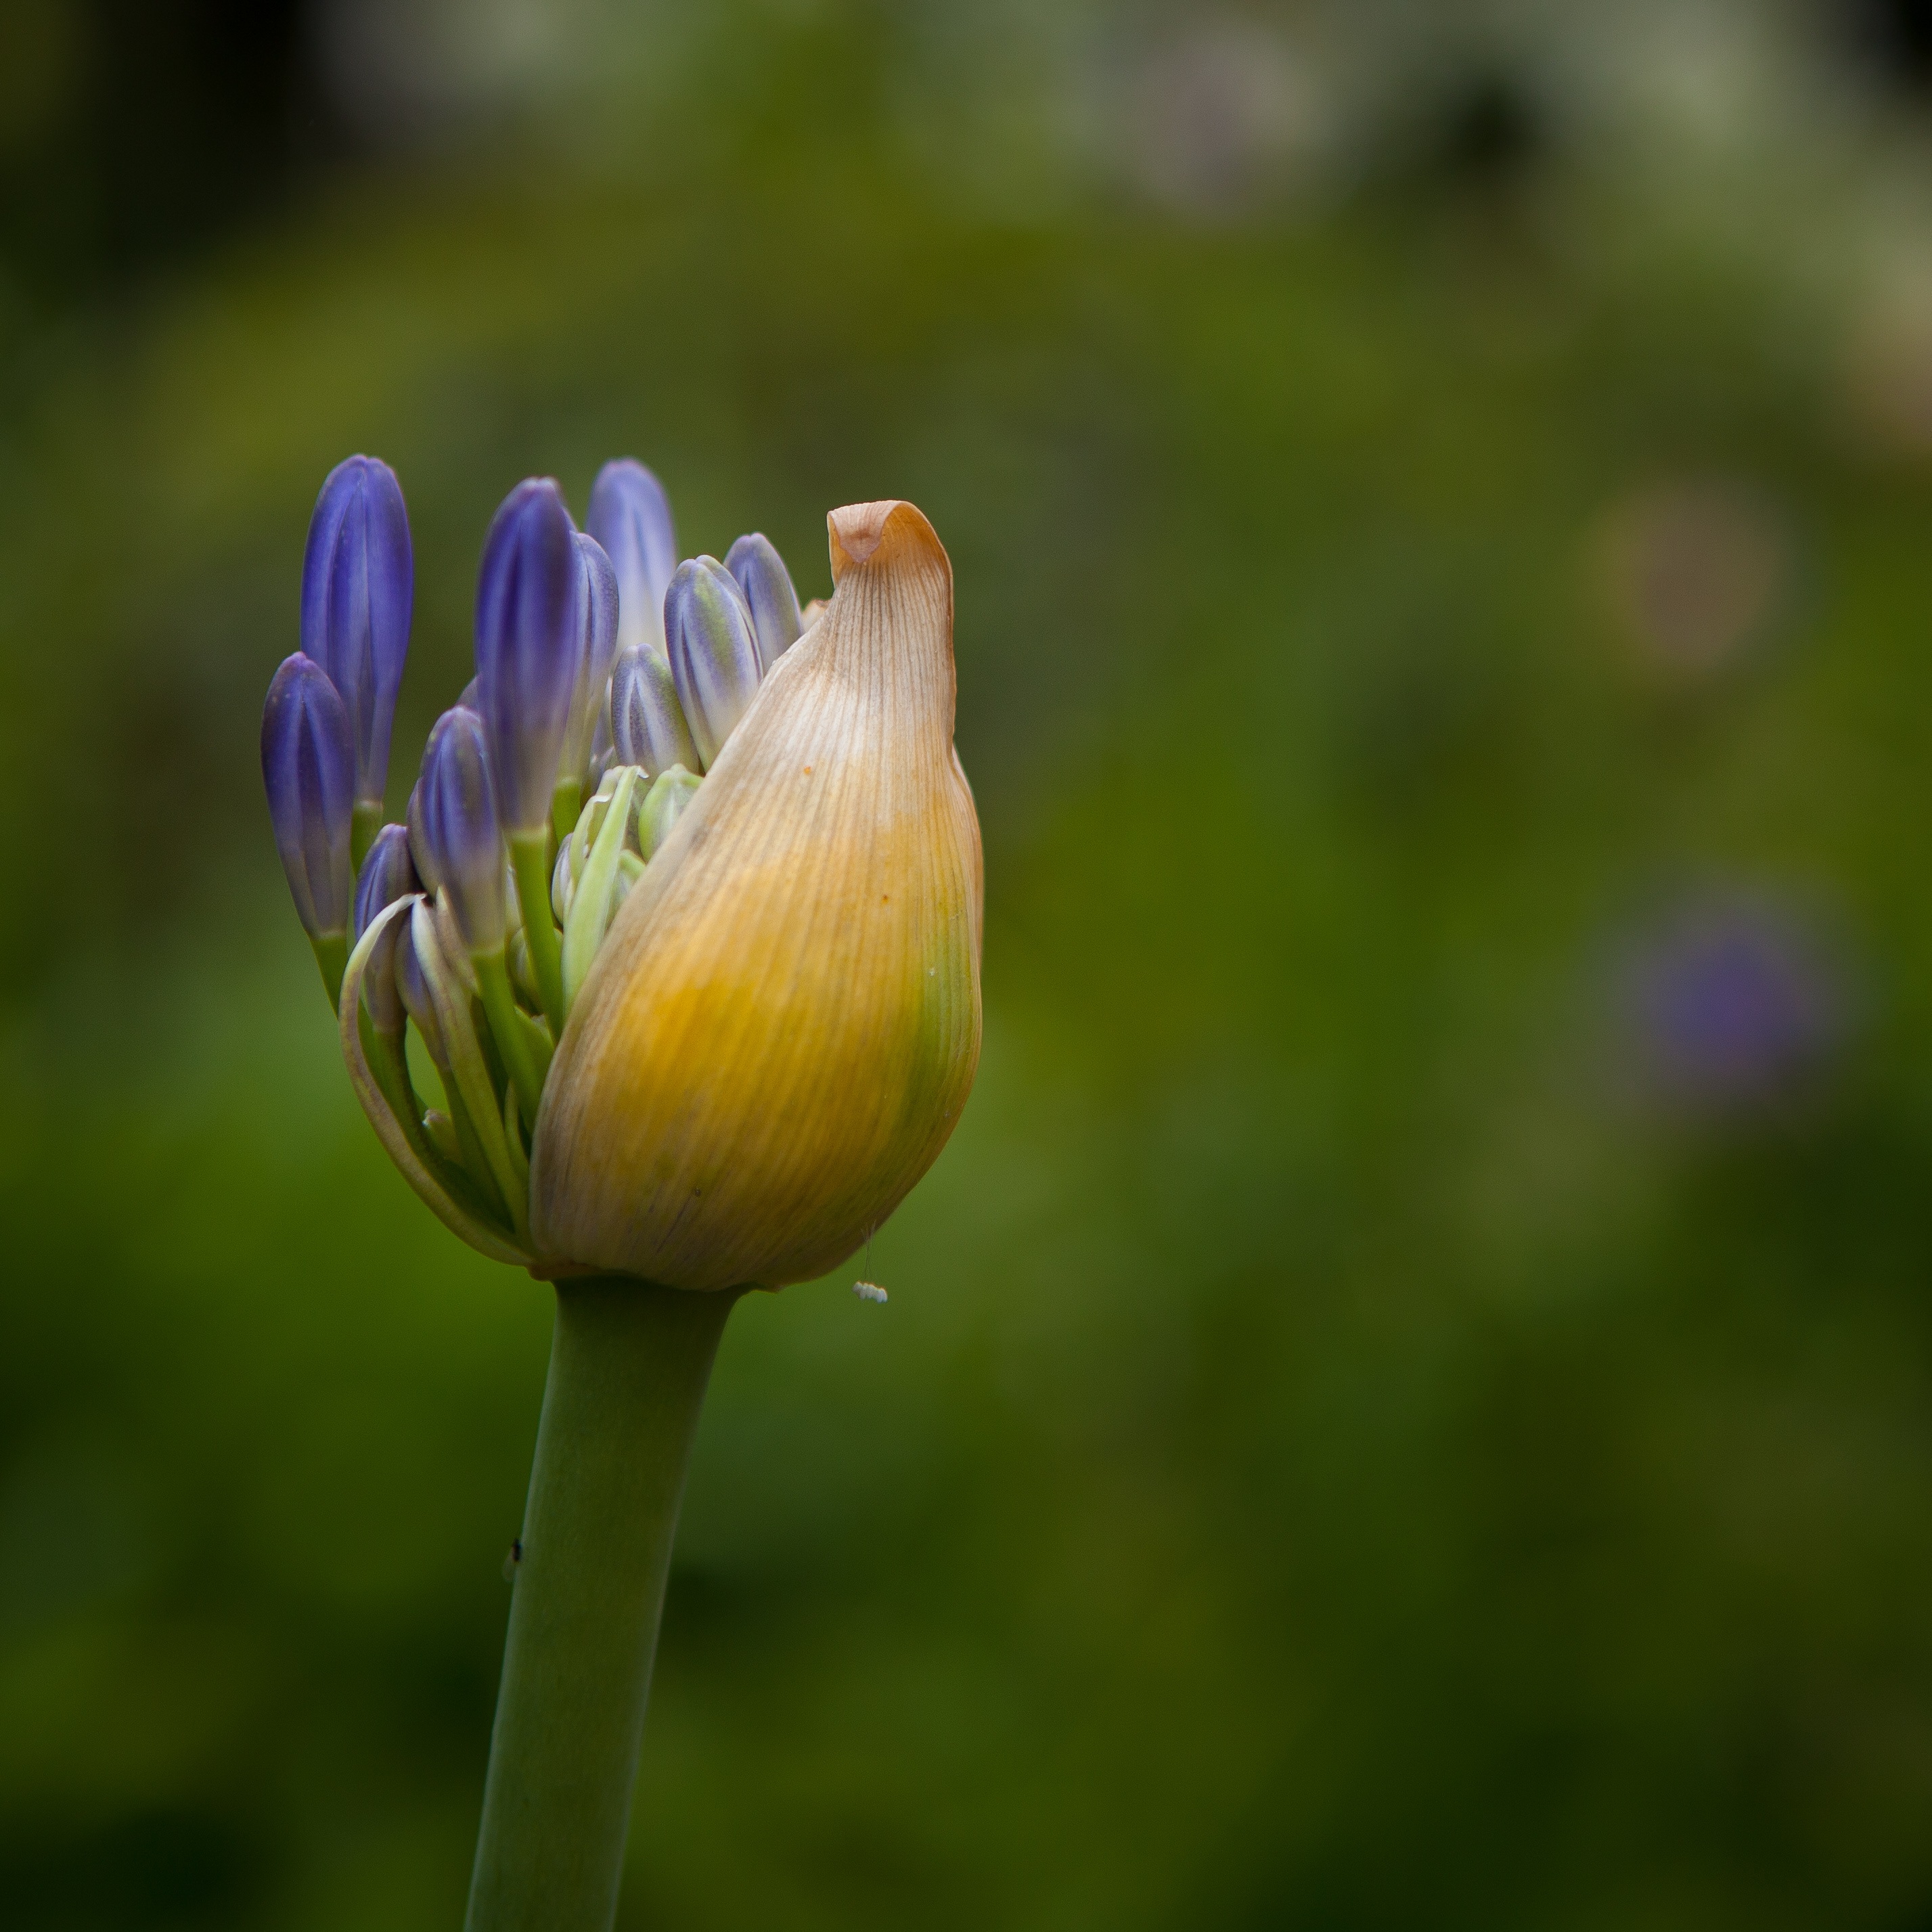
nature, blossom, open, plant, photography, flower, petal, bloom, tulip, green, botany, yellow, flora, life, wildflower, close up, bud, opening, macro photography, cocoon, flowering plant, plant stem, land plant